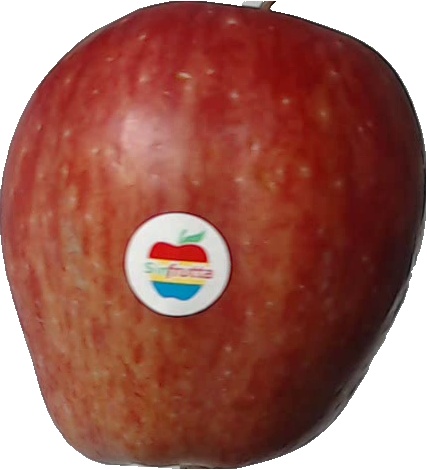
Label: apple_red_1